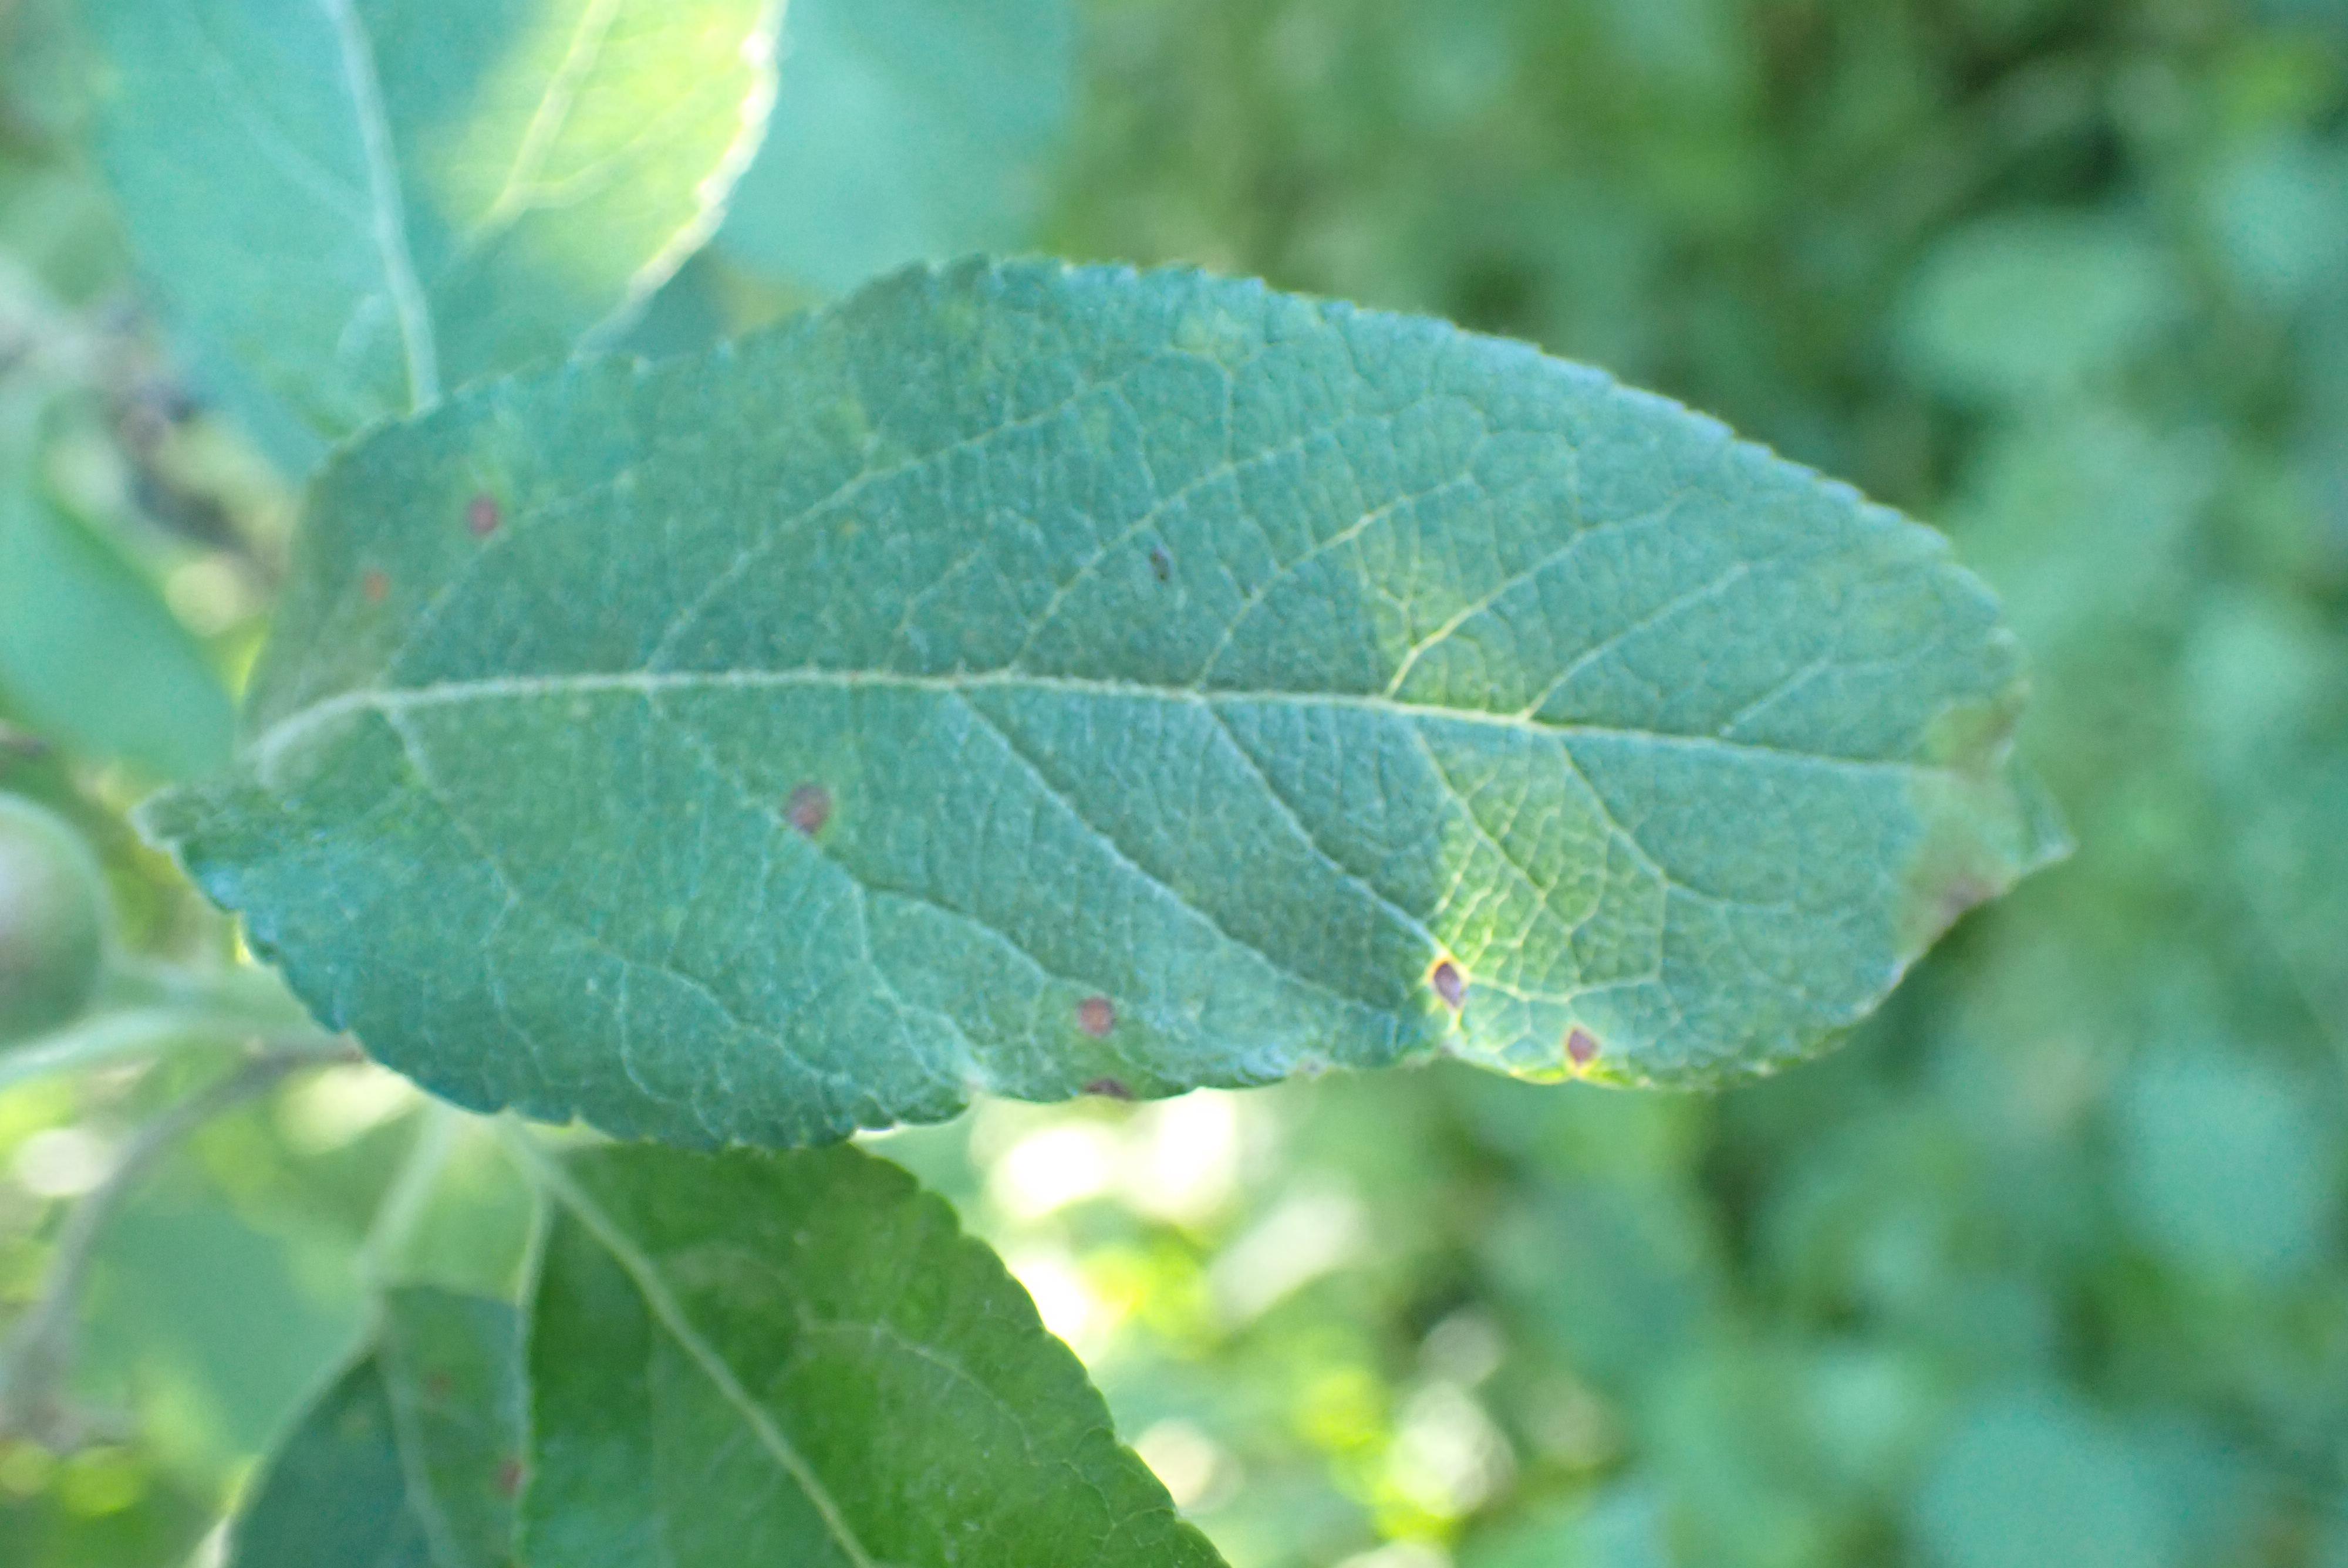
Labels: scab, frog_eye_leaf_spot